Second Battle of Saorgio

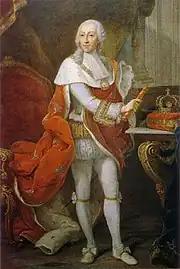
King Victor Amadeus III

The Kingdom of Sardinia-Piedmont stood at a disadvantage in a war with France because two of its territories lay on the French side of the Alps. These lands were the County of Nice on the Mediterranean coast and the Duchy of Savoy in the north. Aware of his awkward situation, King Victor Amadeus III of Sardinia attempted to secure an alliance with Habsburg Austria at the same time as he held diplomatic talks with the French. In spring 1792, war broke out between the French First Republic and Sardinia. The French government ordered General Anne-Pierre, marquis de Montesquiou-Fézensac to invade Savoy on 15 May, but that officer decided that he needed more time to prepare. During the summer, King Victor Amadeus frantically haggled with Austria to get military assistance. On 22 September, Austria finally agreed to provide an Auxiliary Corps of 8,000 troops under Feldmarschall-Leutnant Leopoldo Lorenzo, Count of Strassoldo. However, the Convention of Milan came too late.